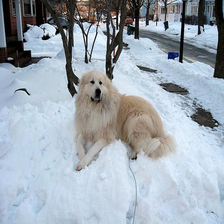
Species: dog
Breed: great pyrenees